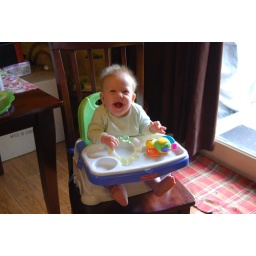
1st time to sit in her big girl chair to eat and she was sooo excited.